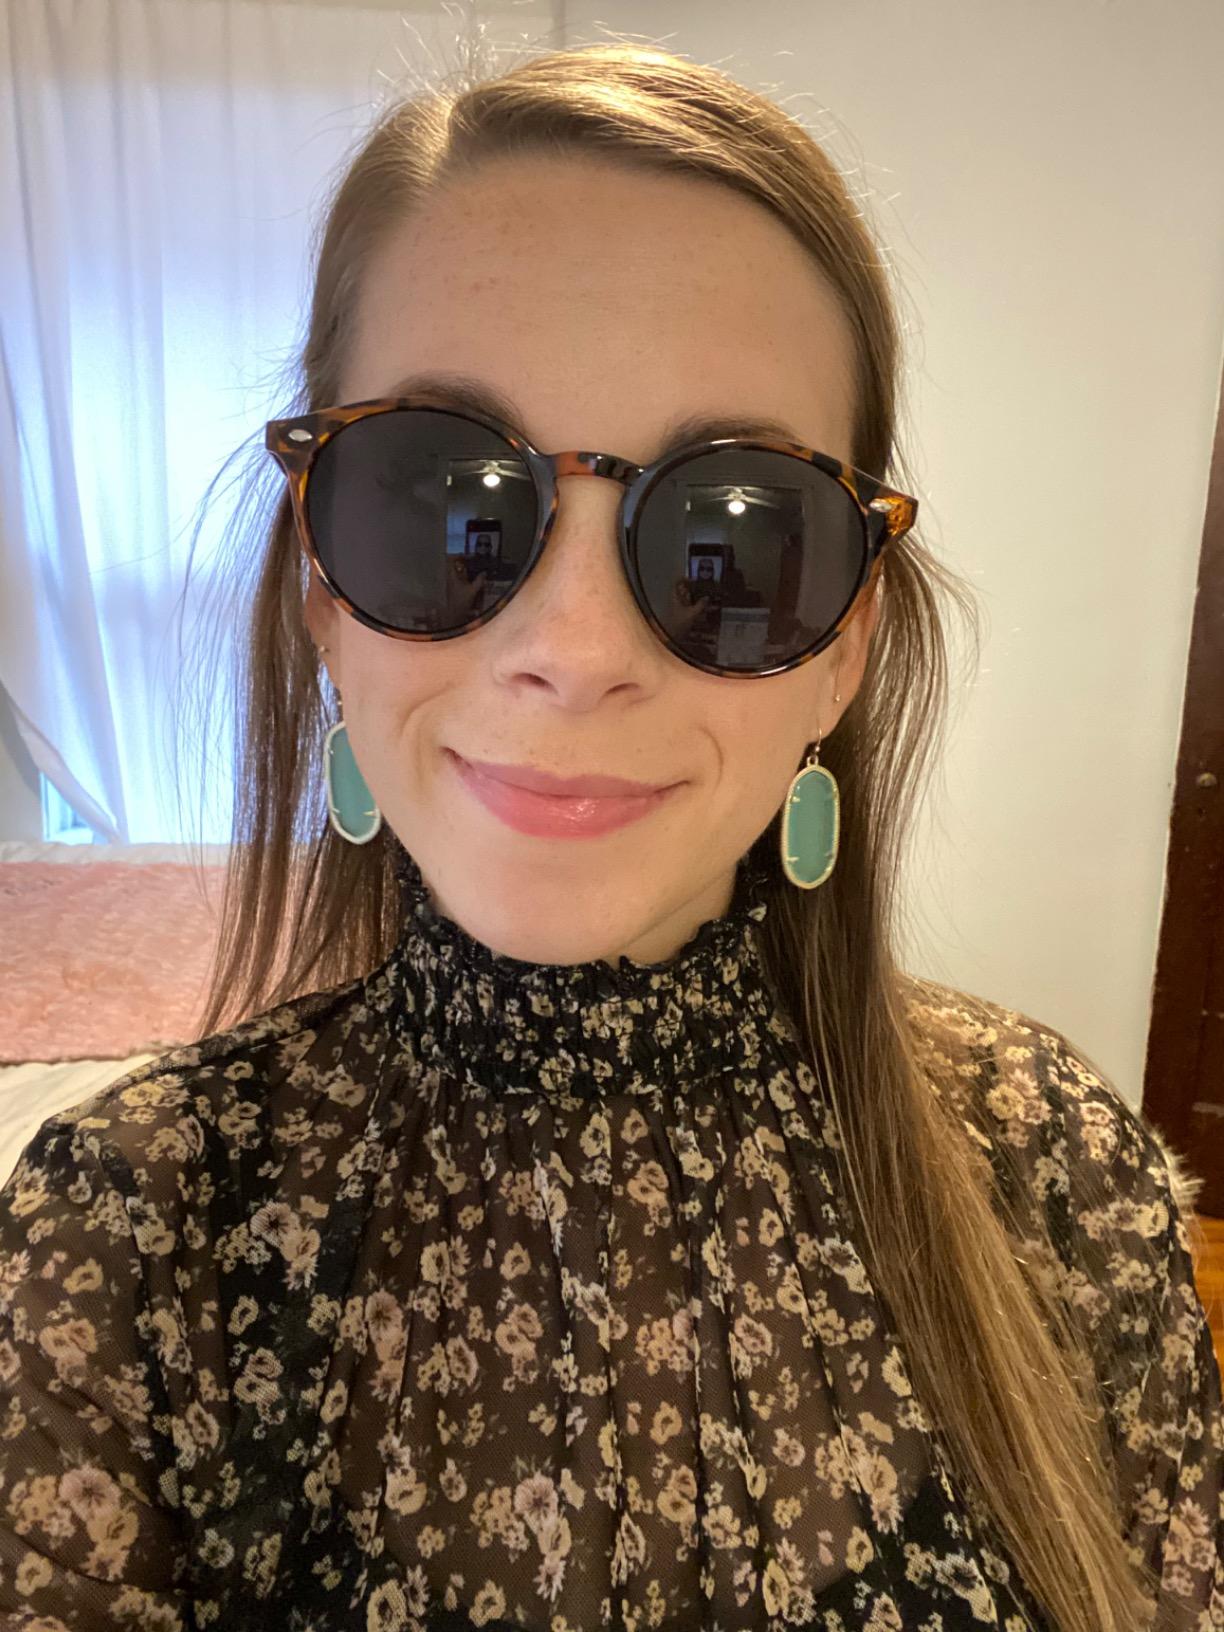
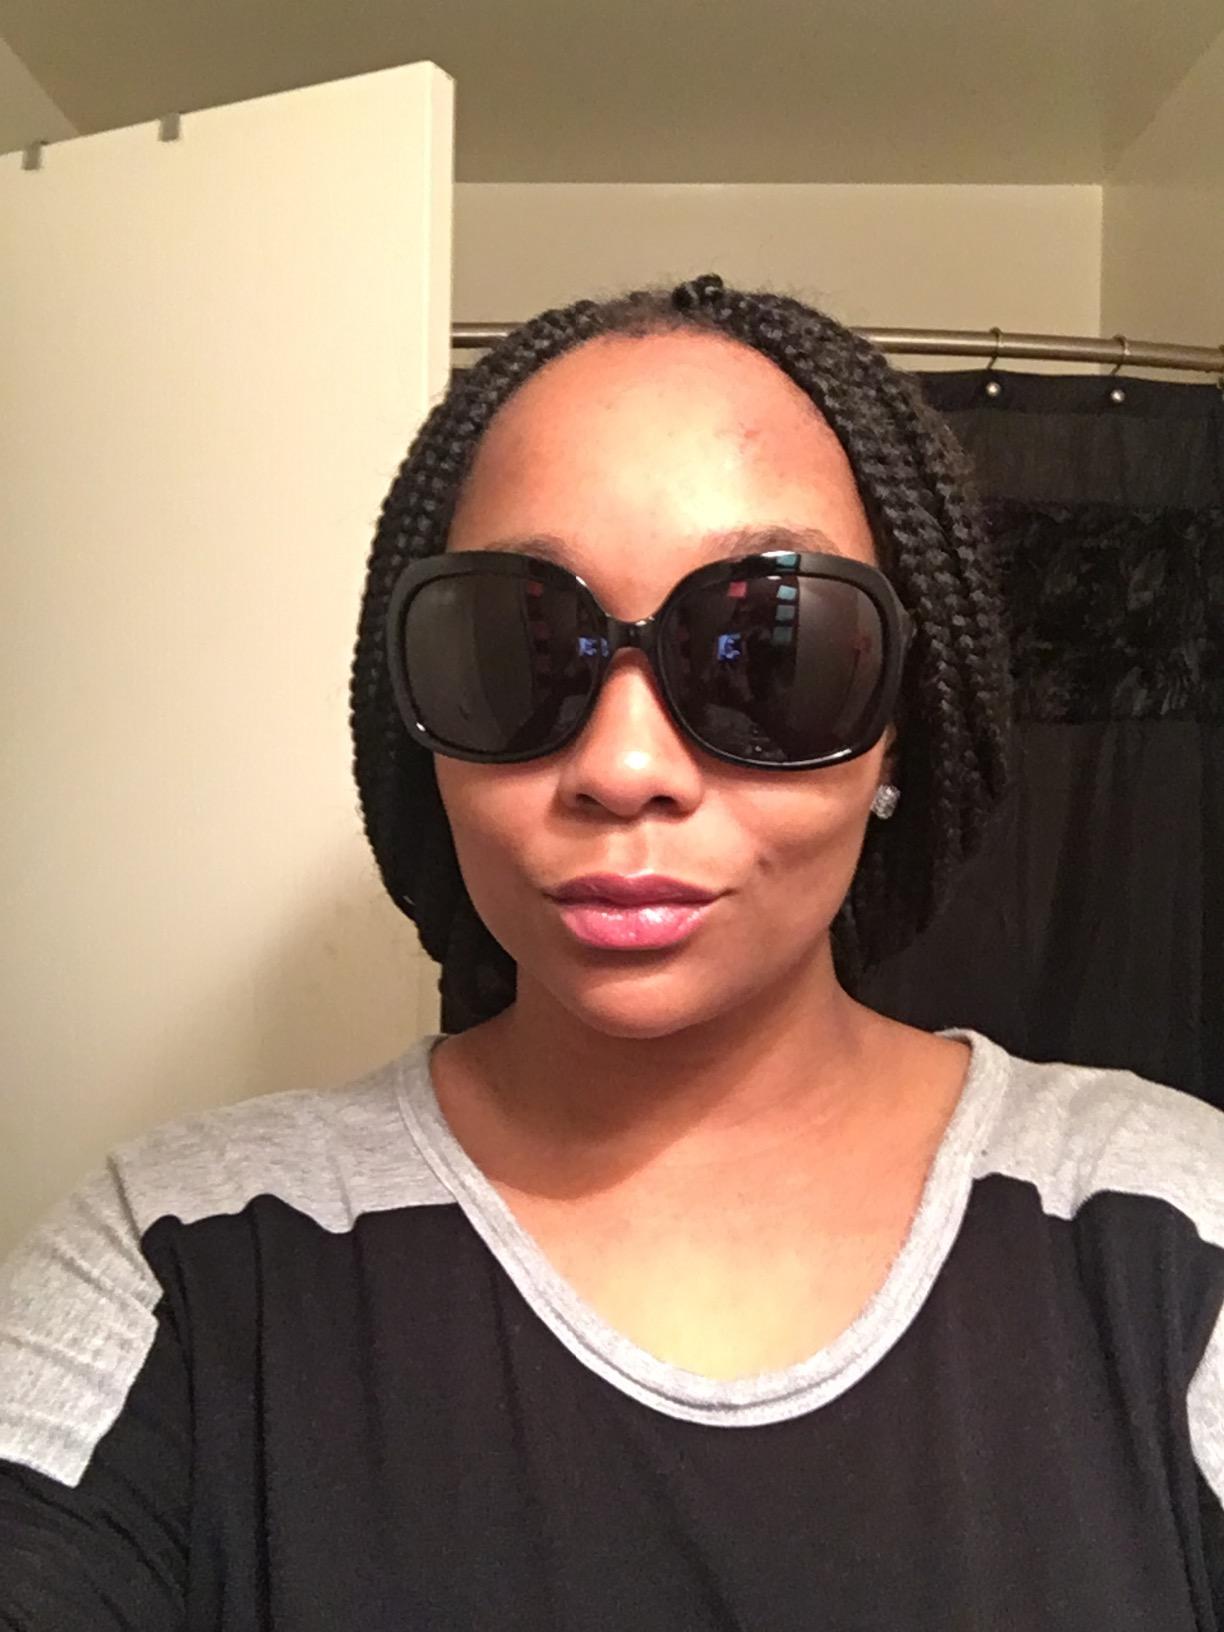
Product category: accessories_sunglasses
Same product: no